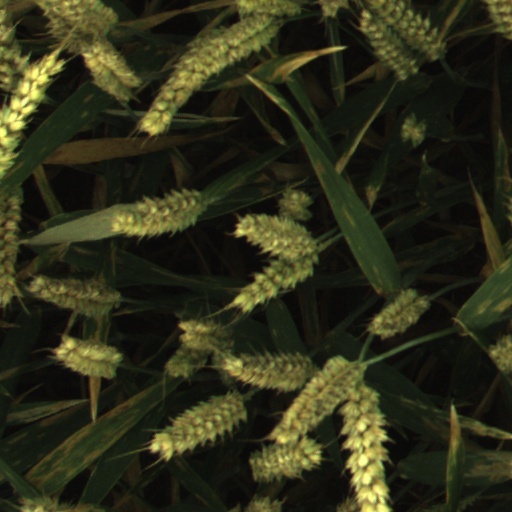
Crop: wheat